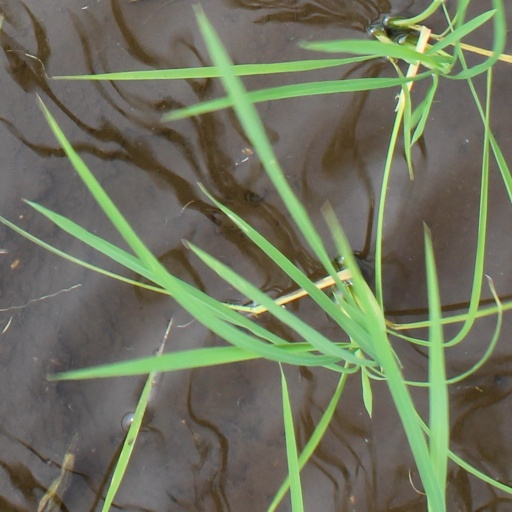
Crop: rice